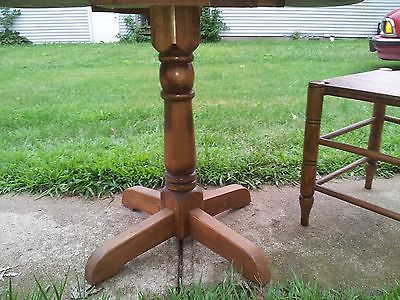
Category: table